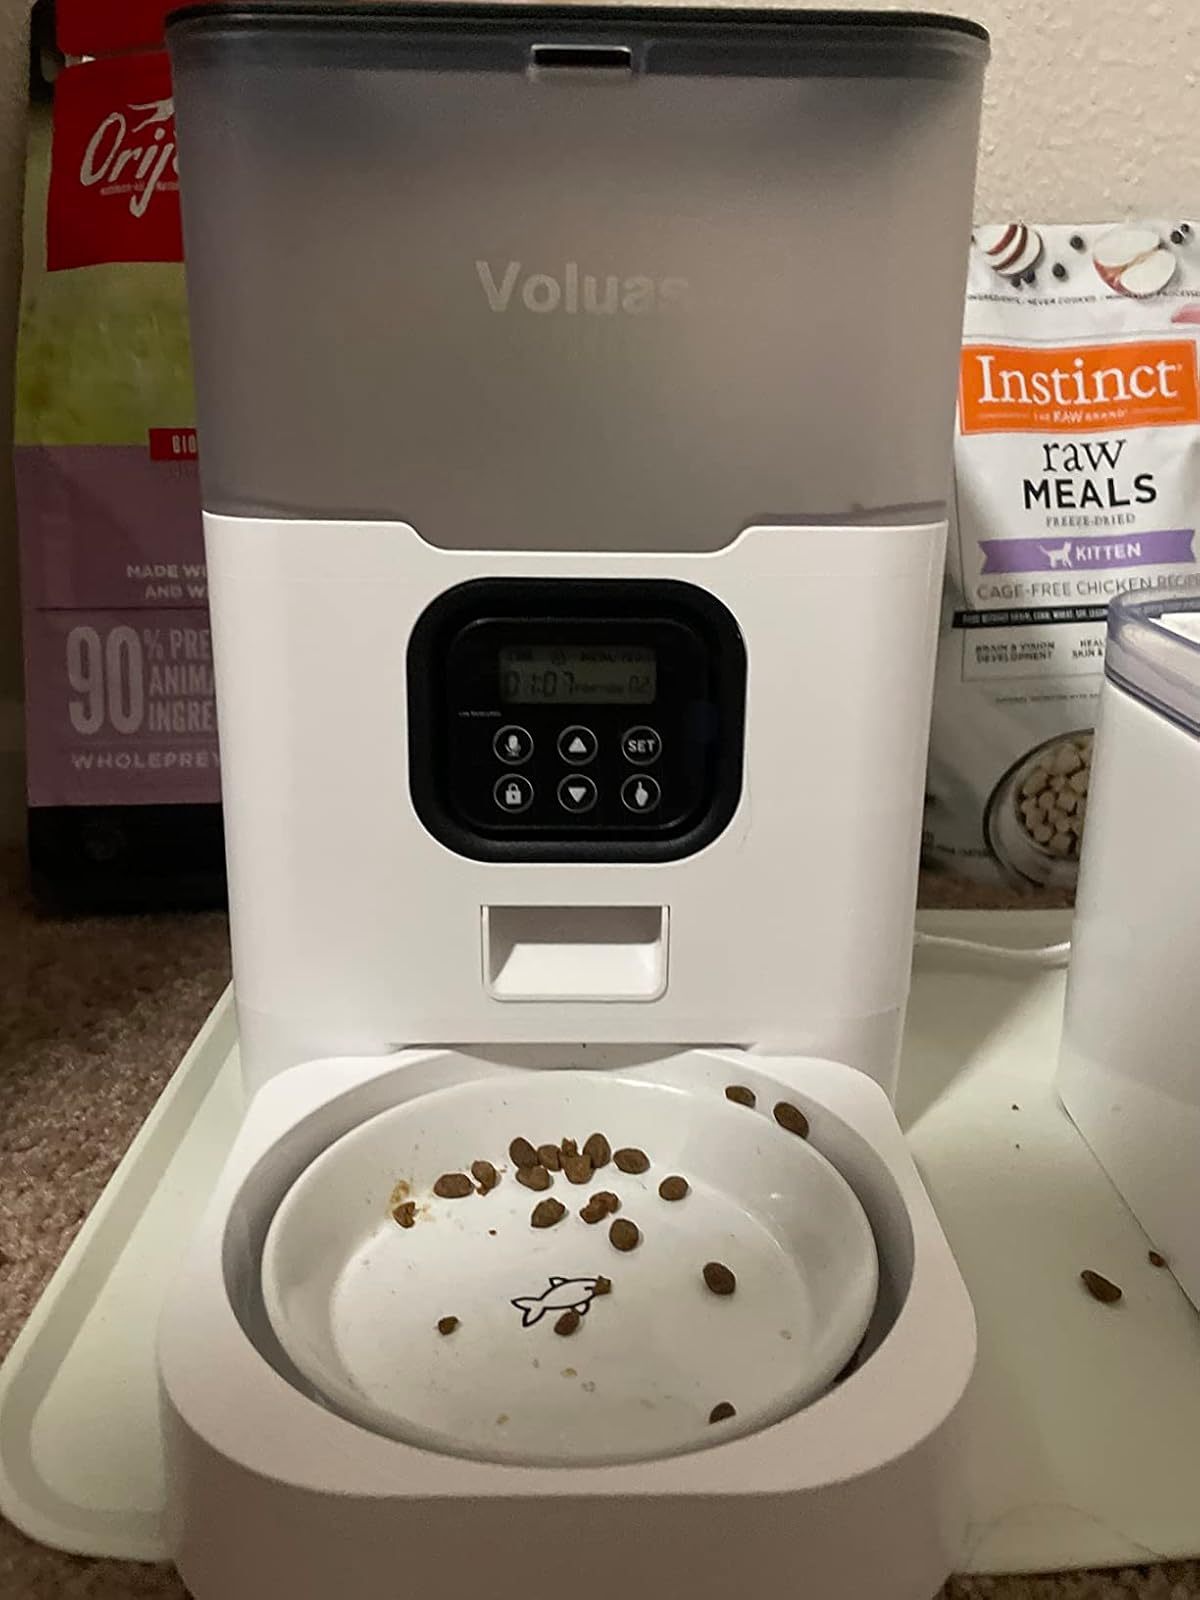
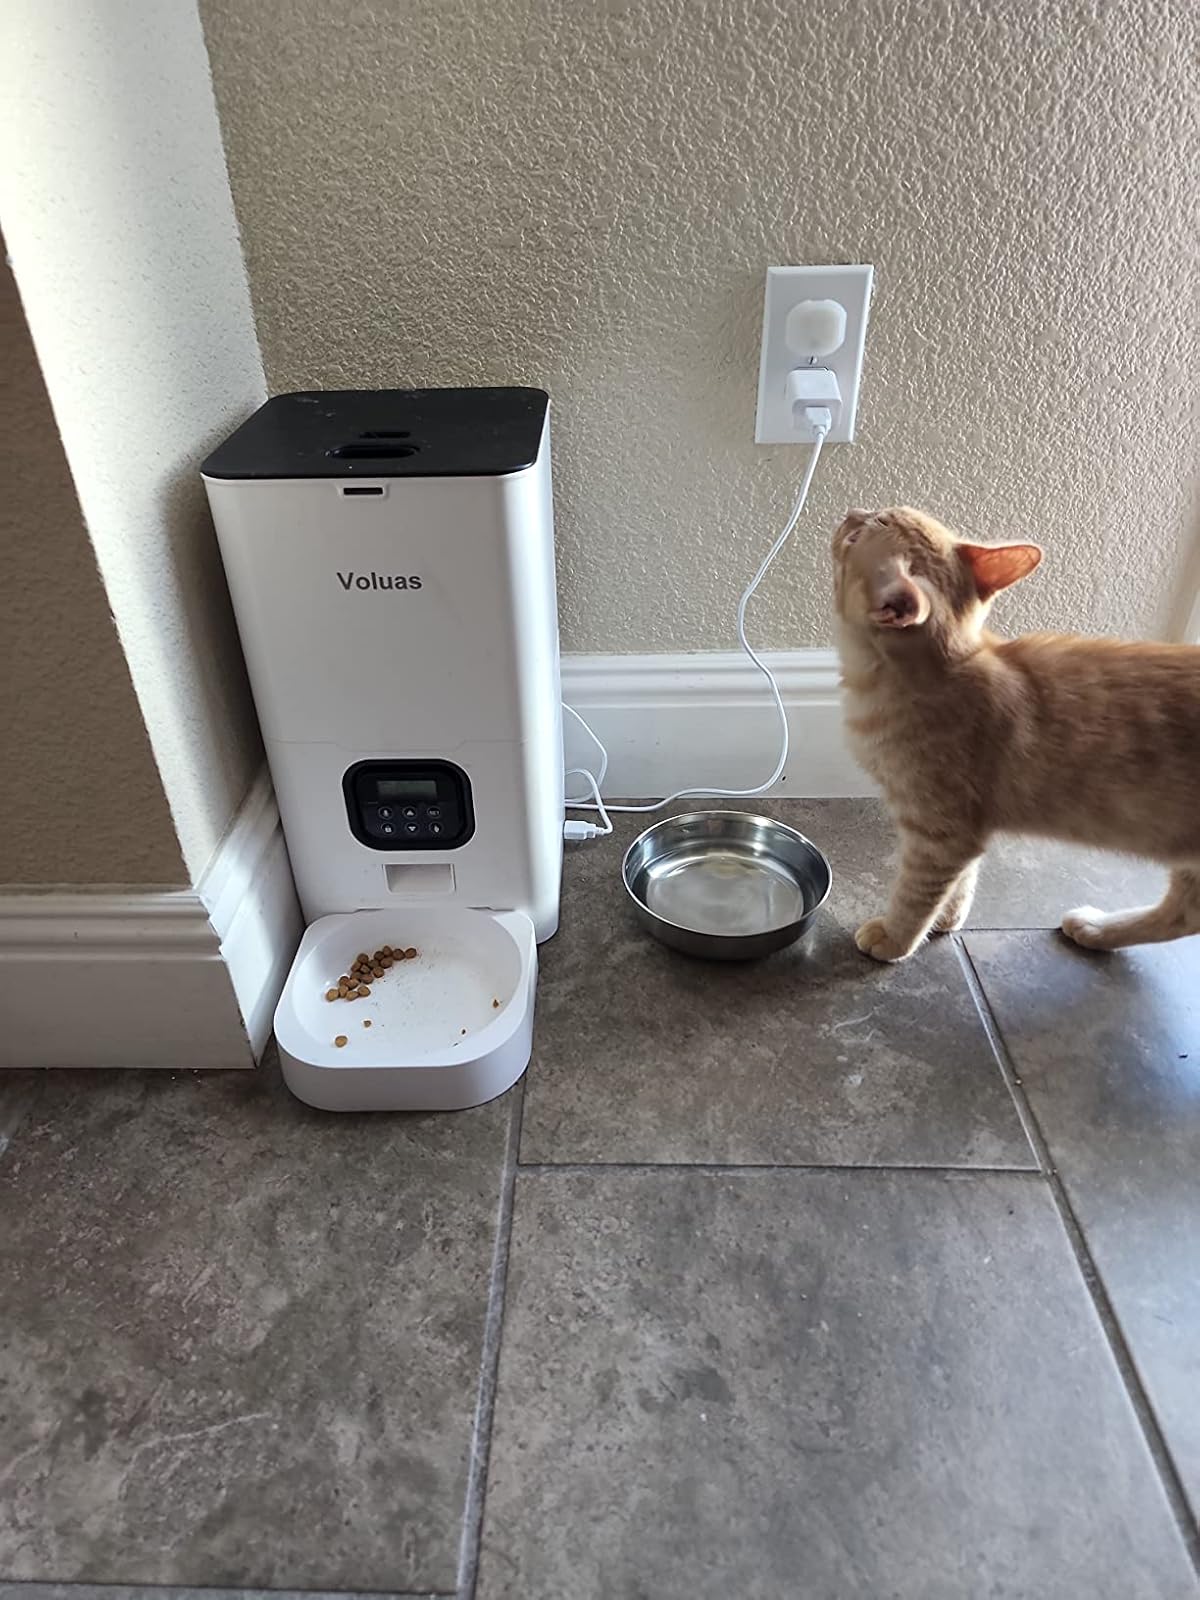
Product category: items_feeder
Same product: no